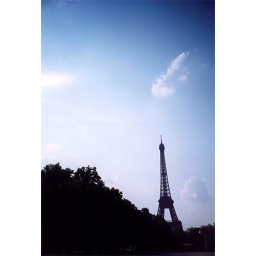
the classic &amp;quot;eiffel tower against the sky shot&amp;quot;.